United States Disciplinary Barracks

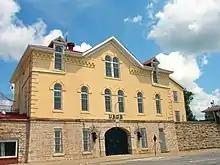
Main gateway into the now-demolished 1877 disciplinary barracks. The building now has other uses, including a base eatery.

Originally known as the United States Military Prison, the USDB was established by Act of Congress in 1874. Prisoners were used for the bulk of the construction, which began in 1875 and was completed in 1921. The facility was able to house up to 1,500 prisoners. From 1895 until 1903, prisoners from the USDB were used to construct the nearby United States Penitentiary, Leavenworth.